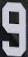
Number: 9